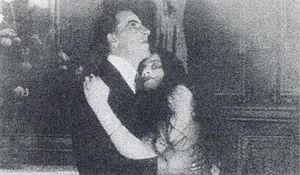
Scène extraite du film ""La tragedia del silencio"""
La tragedia del silencio est un long métrage muet colombien en noir et blanc réalisé par Arturo Acevedo Vallarino et présenté au public pour la première fois le 18 juillet 1924 au théâtre Faenza de Bogota, en Colombie. Considéré comme le premier film entièrement colombien, il relate l'histoire d'un homme qui serait atteint de la lèpre. Par ailleurs, c'est le seul film colombien durant la période du cinéma muet pour lequel une musique originale, interprétée durant la projection, ait été composée, cette dernière ayant été écrite par Alberto Urdaneta Forero.